Toi Whakaari

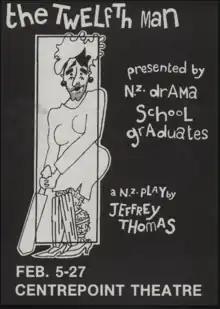
'The Twelfth Man' poster at Centrepoint Theatre (1983). This was the graduate production 1982

Toi Whakaari was established in 1970 by the Queen Elizabeth II Arts Council, as the New Zealand Drama School, with Nola Leigh Millar as its first director.